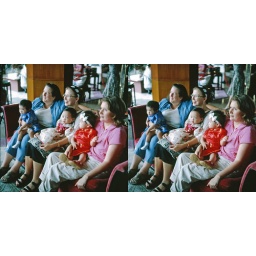
Mothers and new daughters on red couch in White Swan Hotel in Guangzhou. (view cross-eyed)